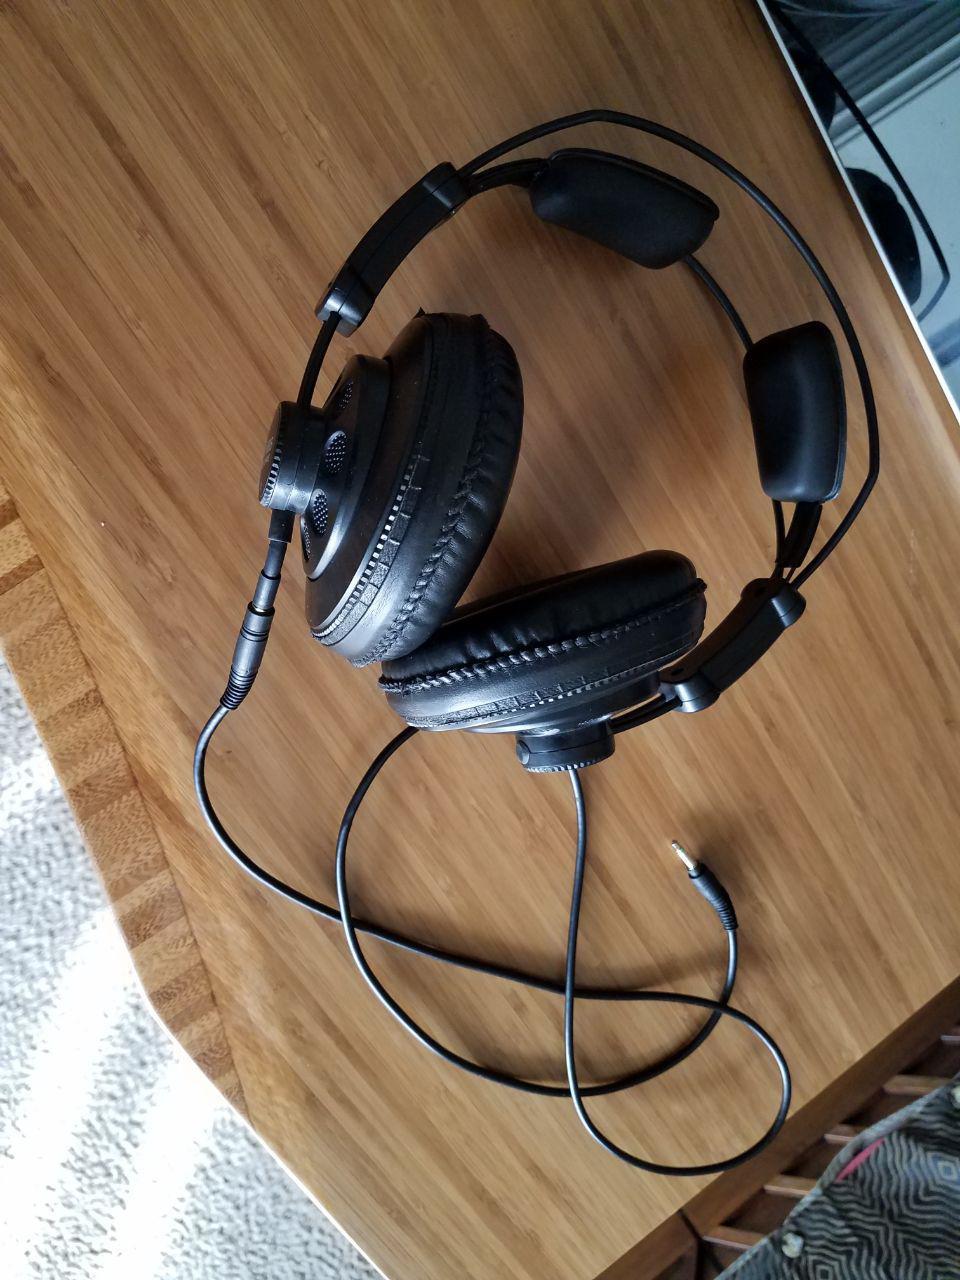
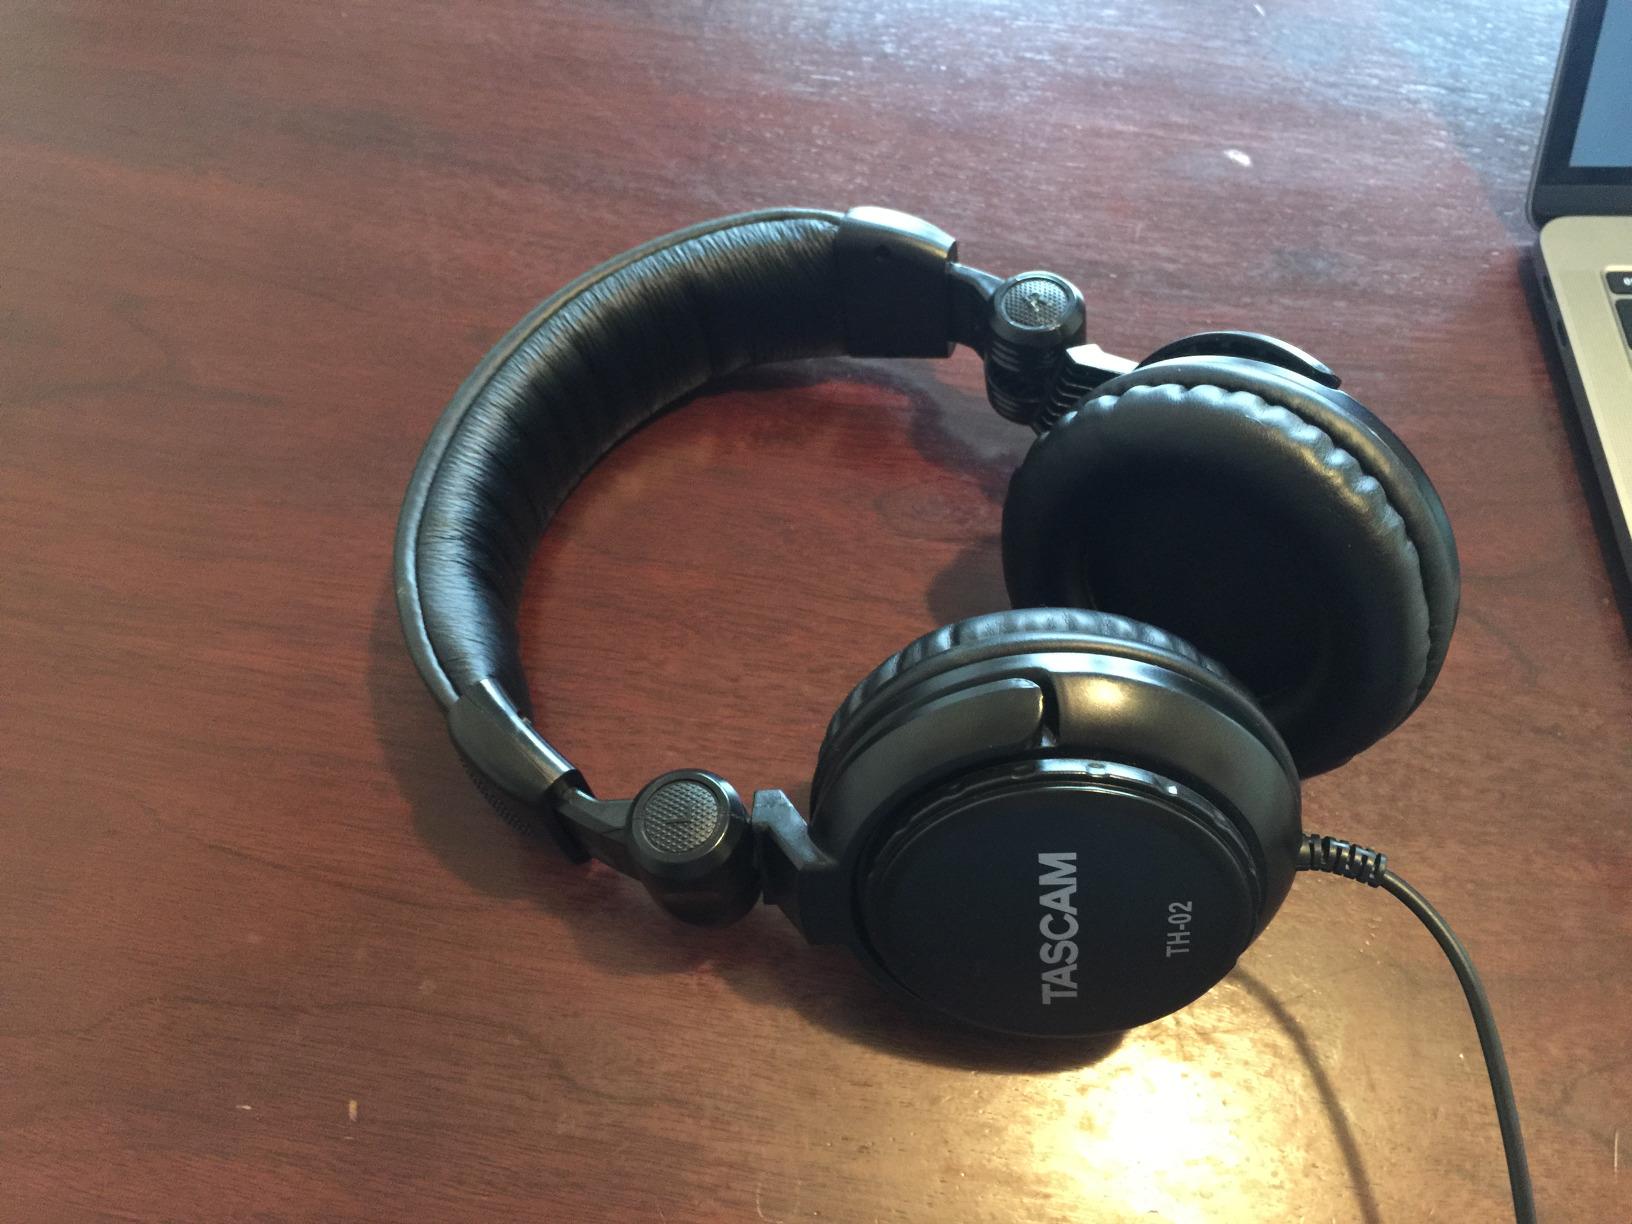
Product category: headphones
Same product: no